En Aasai Unnoduthan

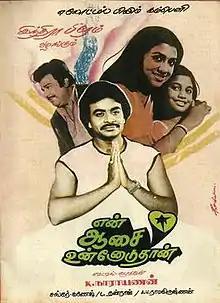
Poster

En Aasai Unnoduthan is a 1983 Indian Tamil-language romance film edited and directed by K. Narayanan. The film stars Prem and Poornima Jayaram, with Thengai Srinivasan, Y. G. Mahendran, Rajini, Oru Viral Krishna Rao and Jaishankar in supporting roles. It was released on 30 September 1983.